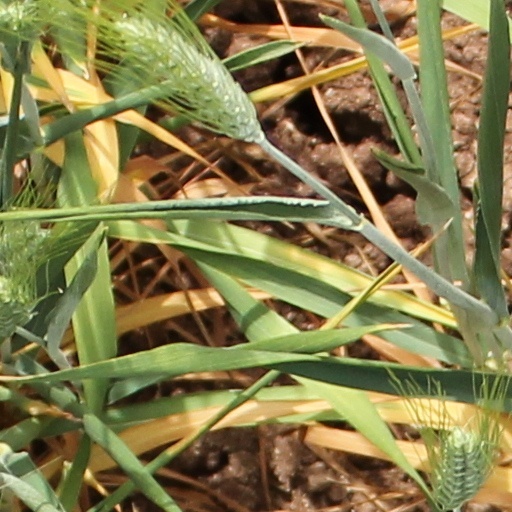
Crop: wheat